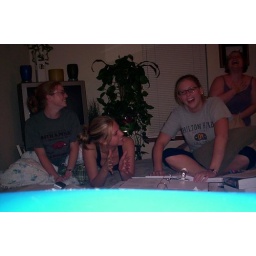
study group, the girl in the back right just fell of the air bed and uhh, passed wind